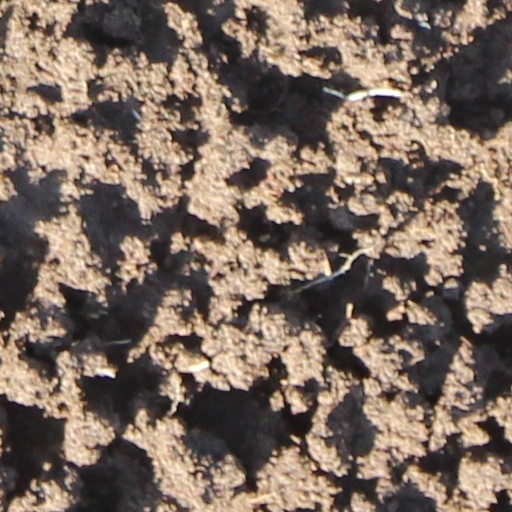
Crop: wheat